Young Royals

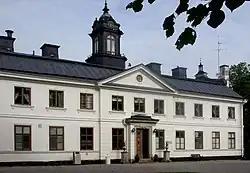
Kaggeholms gård

The series was mostly filmed at Kaggeholms gård, a manor-style building located in Stockholm County that is operated as a conference center. The scenes that took place at the royal palace were filmed at Stora Sundby Castle. The six-episode series was created by Lisa Ambjörn, Lars Beckung and Camilla Holter, and premiered on Netflix on 1 July 2021. Ryding and Rudberg also re-recorded their lines for the English dub version. On 22 September 2021, the series was renewed for a second season, which was released on 1 November 2022.